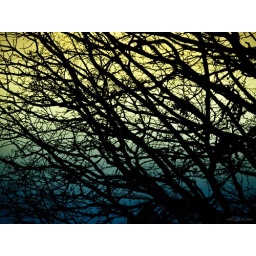
Sunset sky as seen through tree branches in winter.